Diana and Actaeon

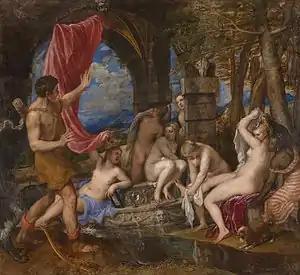
"Diana and Actaeon" by Titian; the moment of surprise

The myth of Diana and Actaeon can be found in Ovid's "Metamorphoses". The tale recounts the fate of a young hunter named Actaeon, who was a grandson of Cadmus, and his encounter with chaste Artemis, known to the Romans as Diana, goddess of the hunt. The latter is nude and enjoying a bath in a spring with help from her escort of nymphs when the mortal man unwittingly stumbles upon the scene. The nymphs scream in surprise and attempt to cover Diana, who, in a fit of embarrassed fury, splashes water upon Actaeon. He is transformed into a deer with a dappled hide and long antlers, robbed of his ability to speak, and thereafter promptly flees in fear. It is not long, however, before his own hounds track him down and kill him, failing to recognize their master.